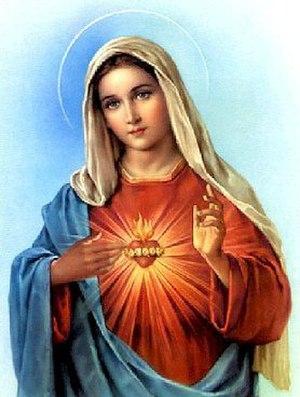
Les dévotions catholiques sont des types de prières et de pratiques qui n'ont pas été élaborées officiellement par l'Église catholique romaine mais qui sont issues de pratiques spirituelles développées par des particuliers. Cependant, nombre d'entre elles sont maintenant officiellement approuvées par l'Église car utiles à la sanctification spirituelle. Elles composent donc un ensemble d'actes liturgiques catholiques.